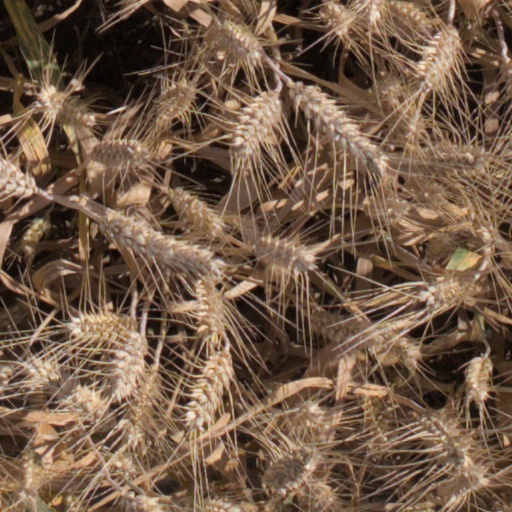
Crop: wheat